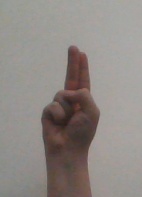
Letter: taa